Sun Odyssey 49 DS

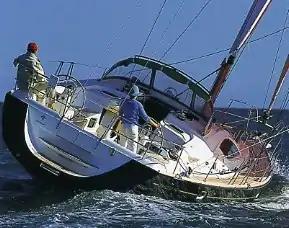
Sun Odyssey 49 DS stern view.jpg

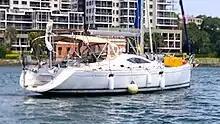
A Jeanneau 49DS in Sydney harbour

The Sun Odyssey 49DS's hull is built predominantly of fiberglass. A masthead sloop with a nearly-plumb stem, it features a reverse transom, a skeg-mounted spade-type rudder controlled by a wheel, and a fixed fin keel, with a weighted bulb. It displaces and carries of iron ballast.